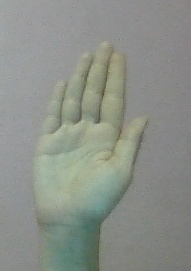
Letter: seen